Herbert Smith (aircraft designer)

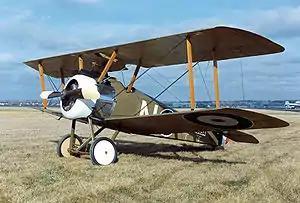
A Sopwith Camel, one of the aircraft designed by Smith

Herbert Smith (1 May 1889 – 1977) was a British aircraft designer.